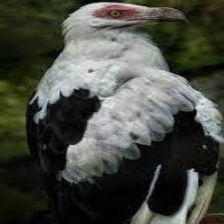
Species: PALM NUT VULTURE
Scientific name: GYPOHIERAX ANGOLENSIS
ImageNet parent category: vulture